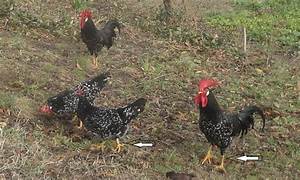
Label: chicken